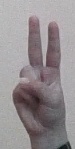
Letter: taa